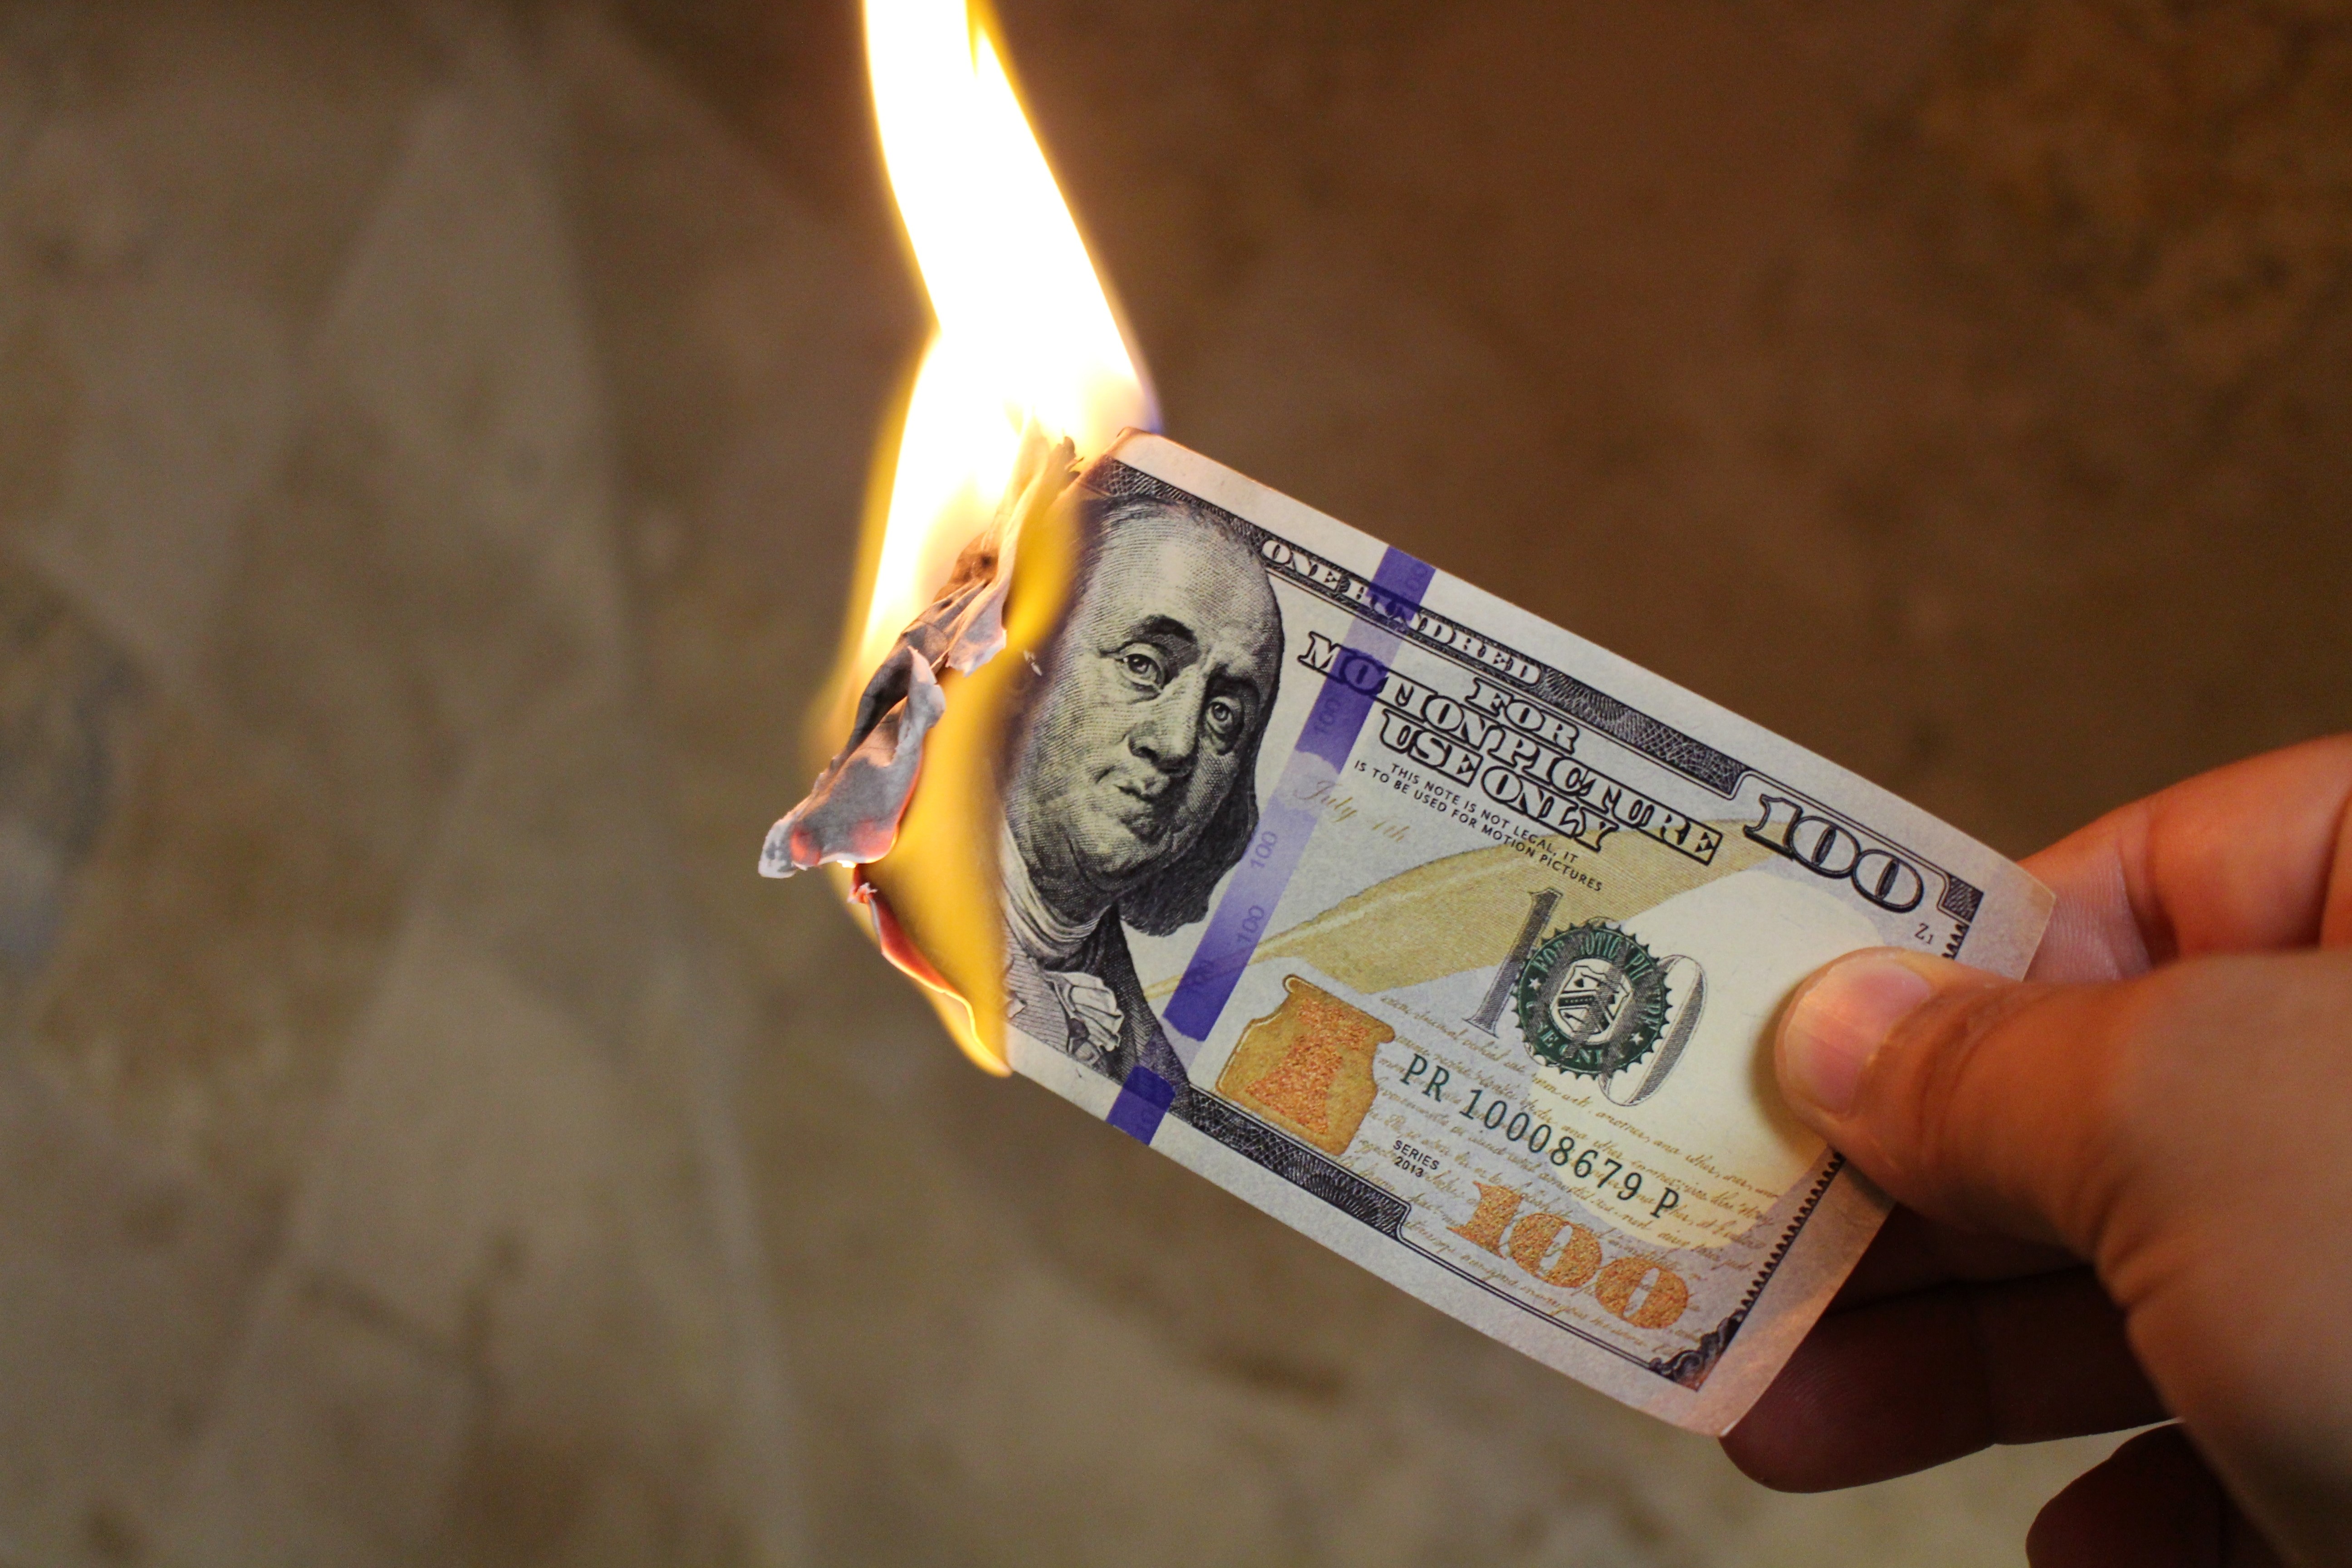
hand, money, flame, cash, burning, 100, prop, dollars, benjamins, benjamin, burning money, benjamin franklin